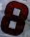
Number: 8